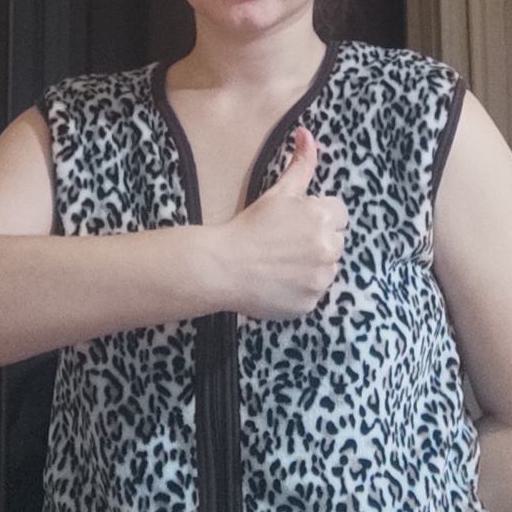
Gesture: like